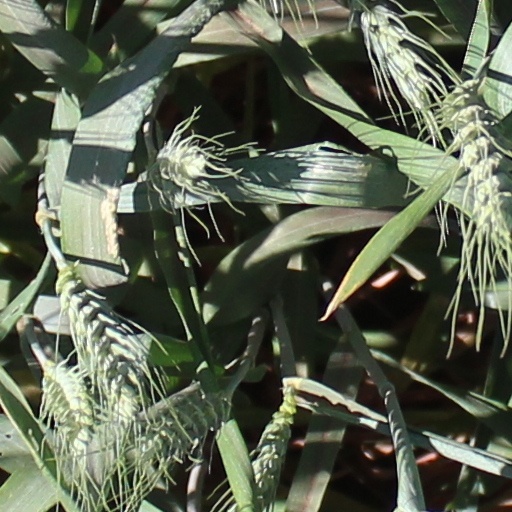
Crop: wheat